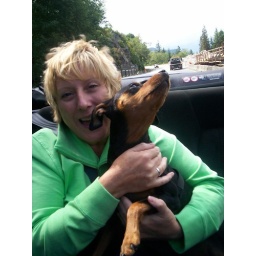
See how Val loves to sit in the back with the roof down, the dog and the wind blowing through her hair